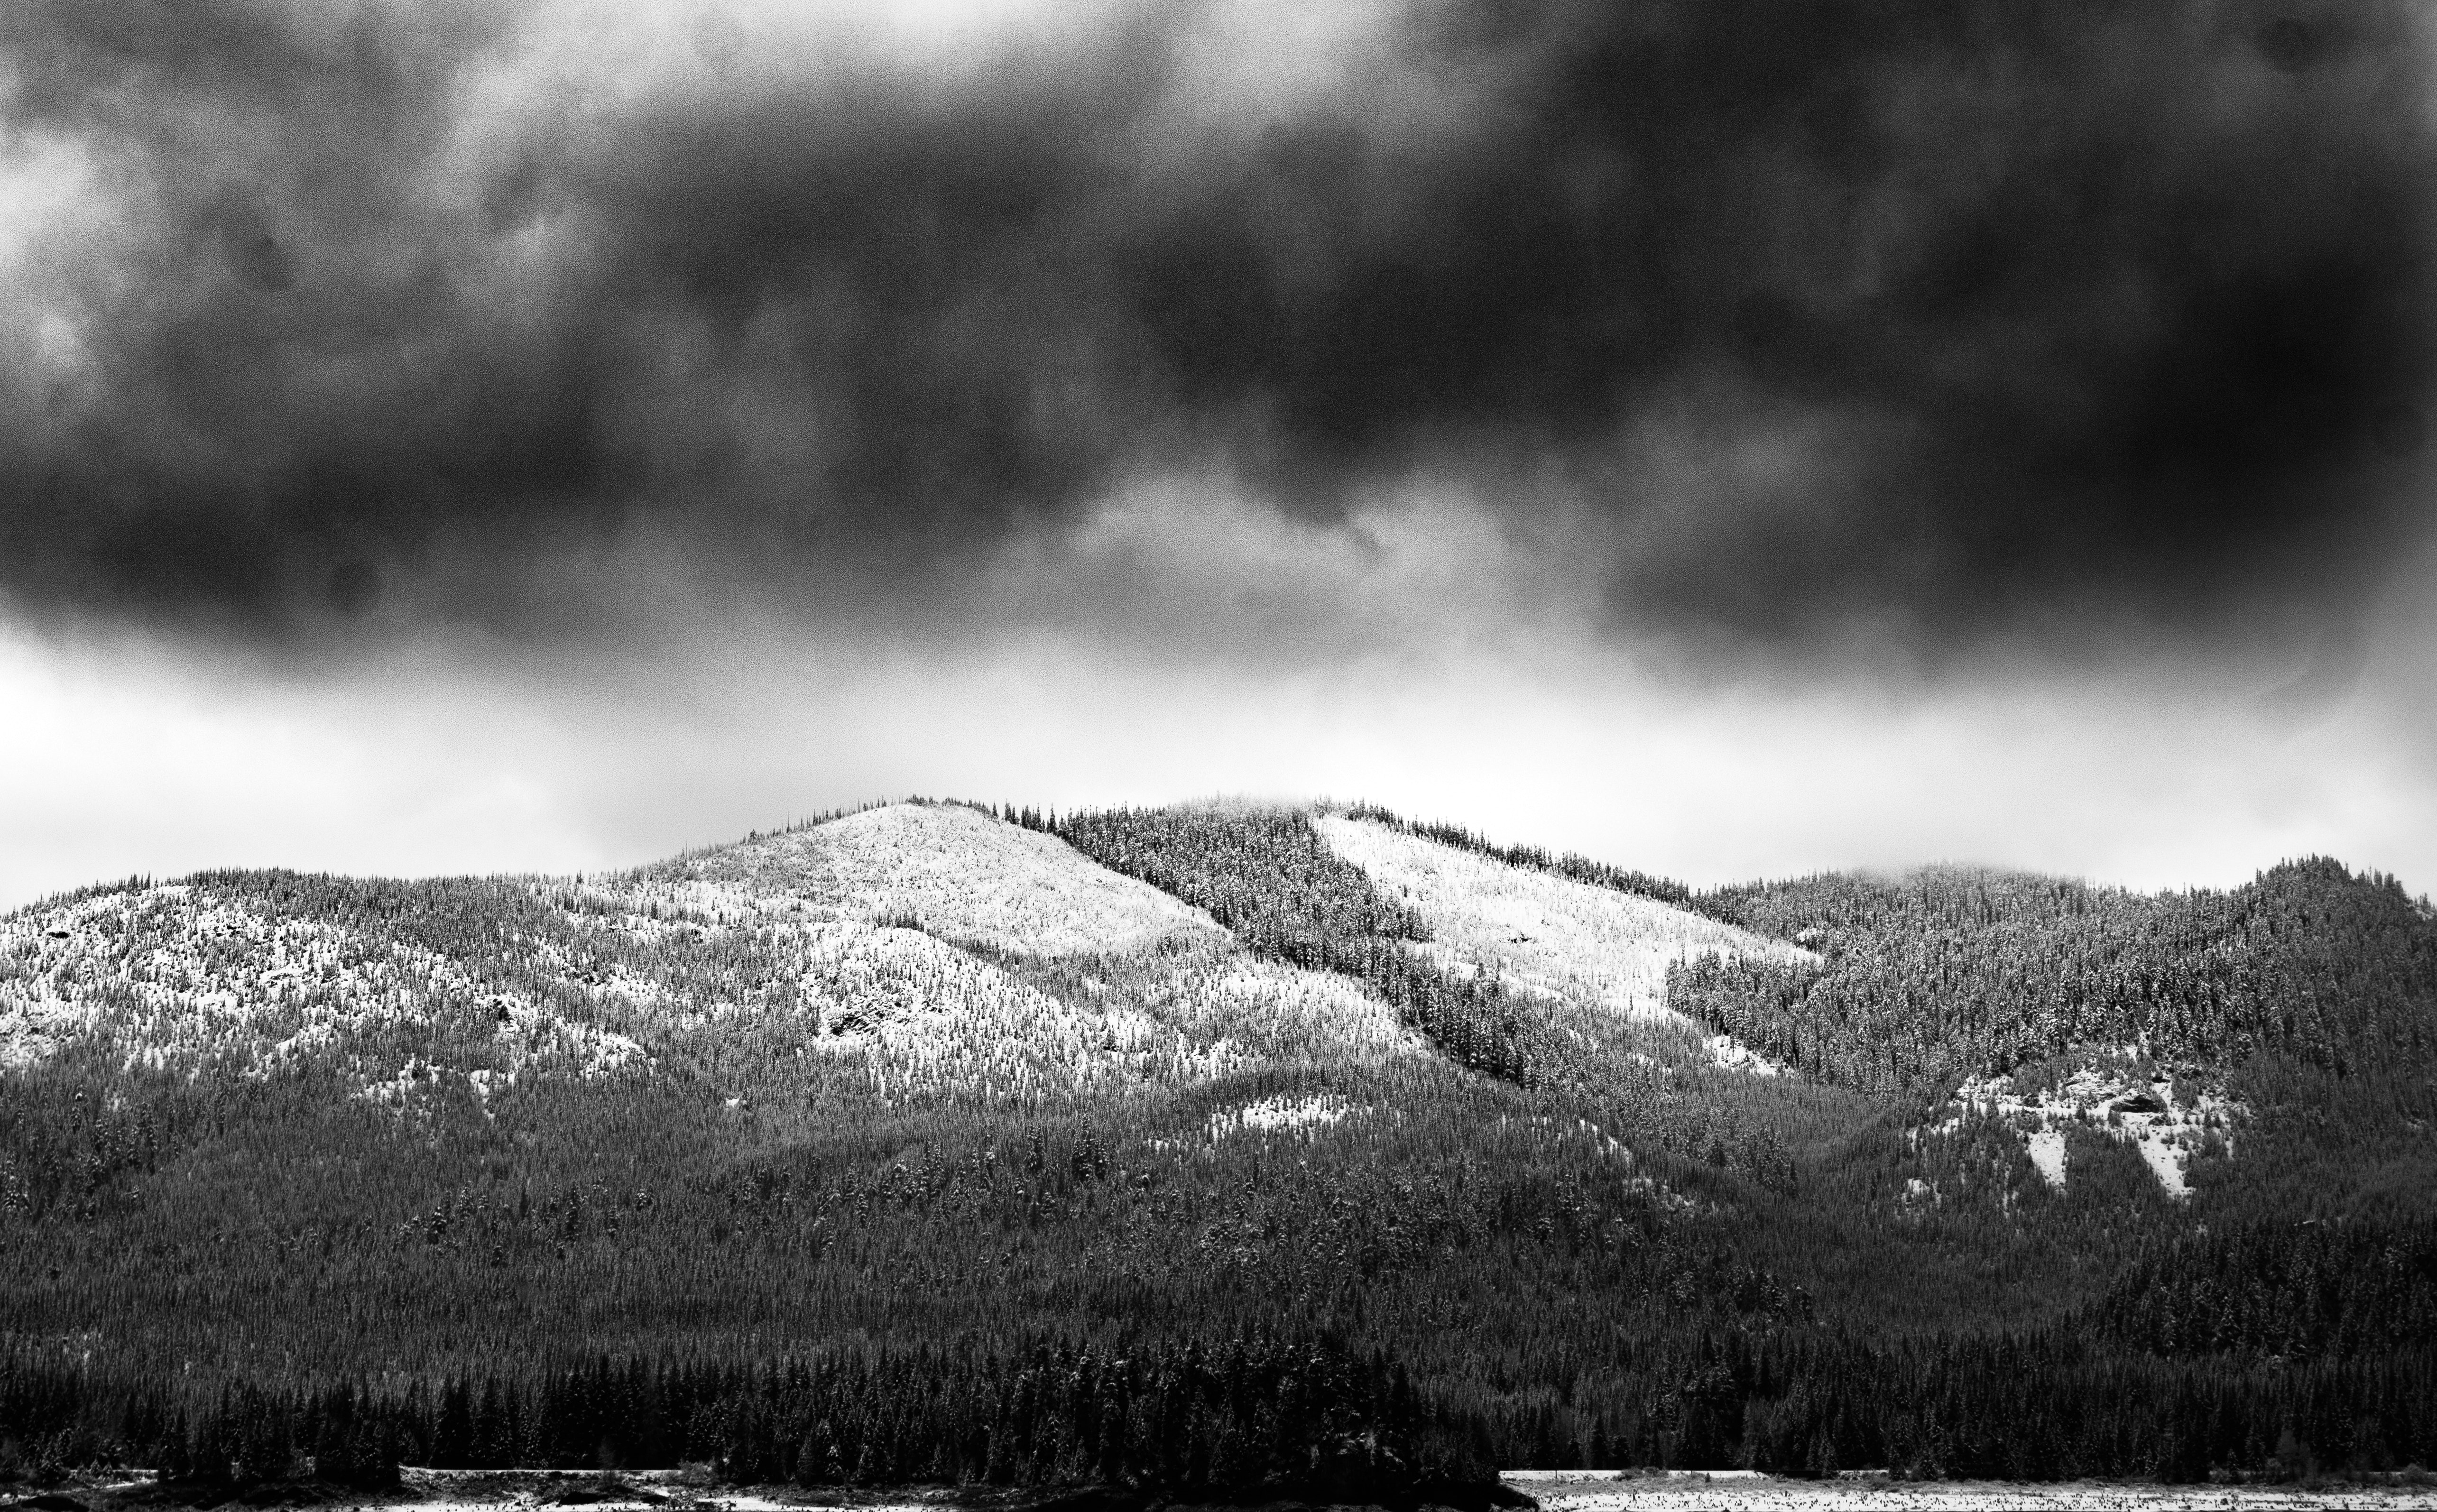
sky, white, mountainous landforms, mountain, cloud, nature, highland, black and white, black, natural landscape, monochrome photography, snow, atmospheric phenomenon, fell, hill, mountain range, monochrome, winter, wilderness, tree, landscape, atmosphere, photography, alps, ridge, lake, stock photography, loch, meteorological phenomenon, national park, summit, lake district, massif, sunlight, valley, cumulus, forest, fjord, style